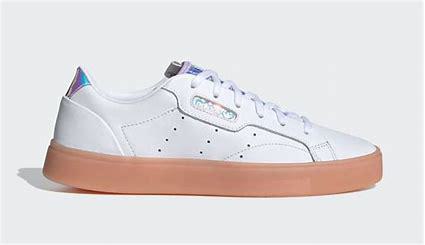
Brand: Adidas
Model: Sleek